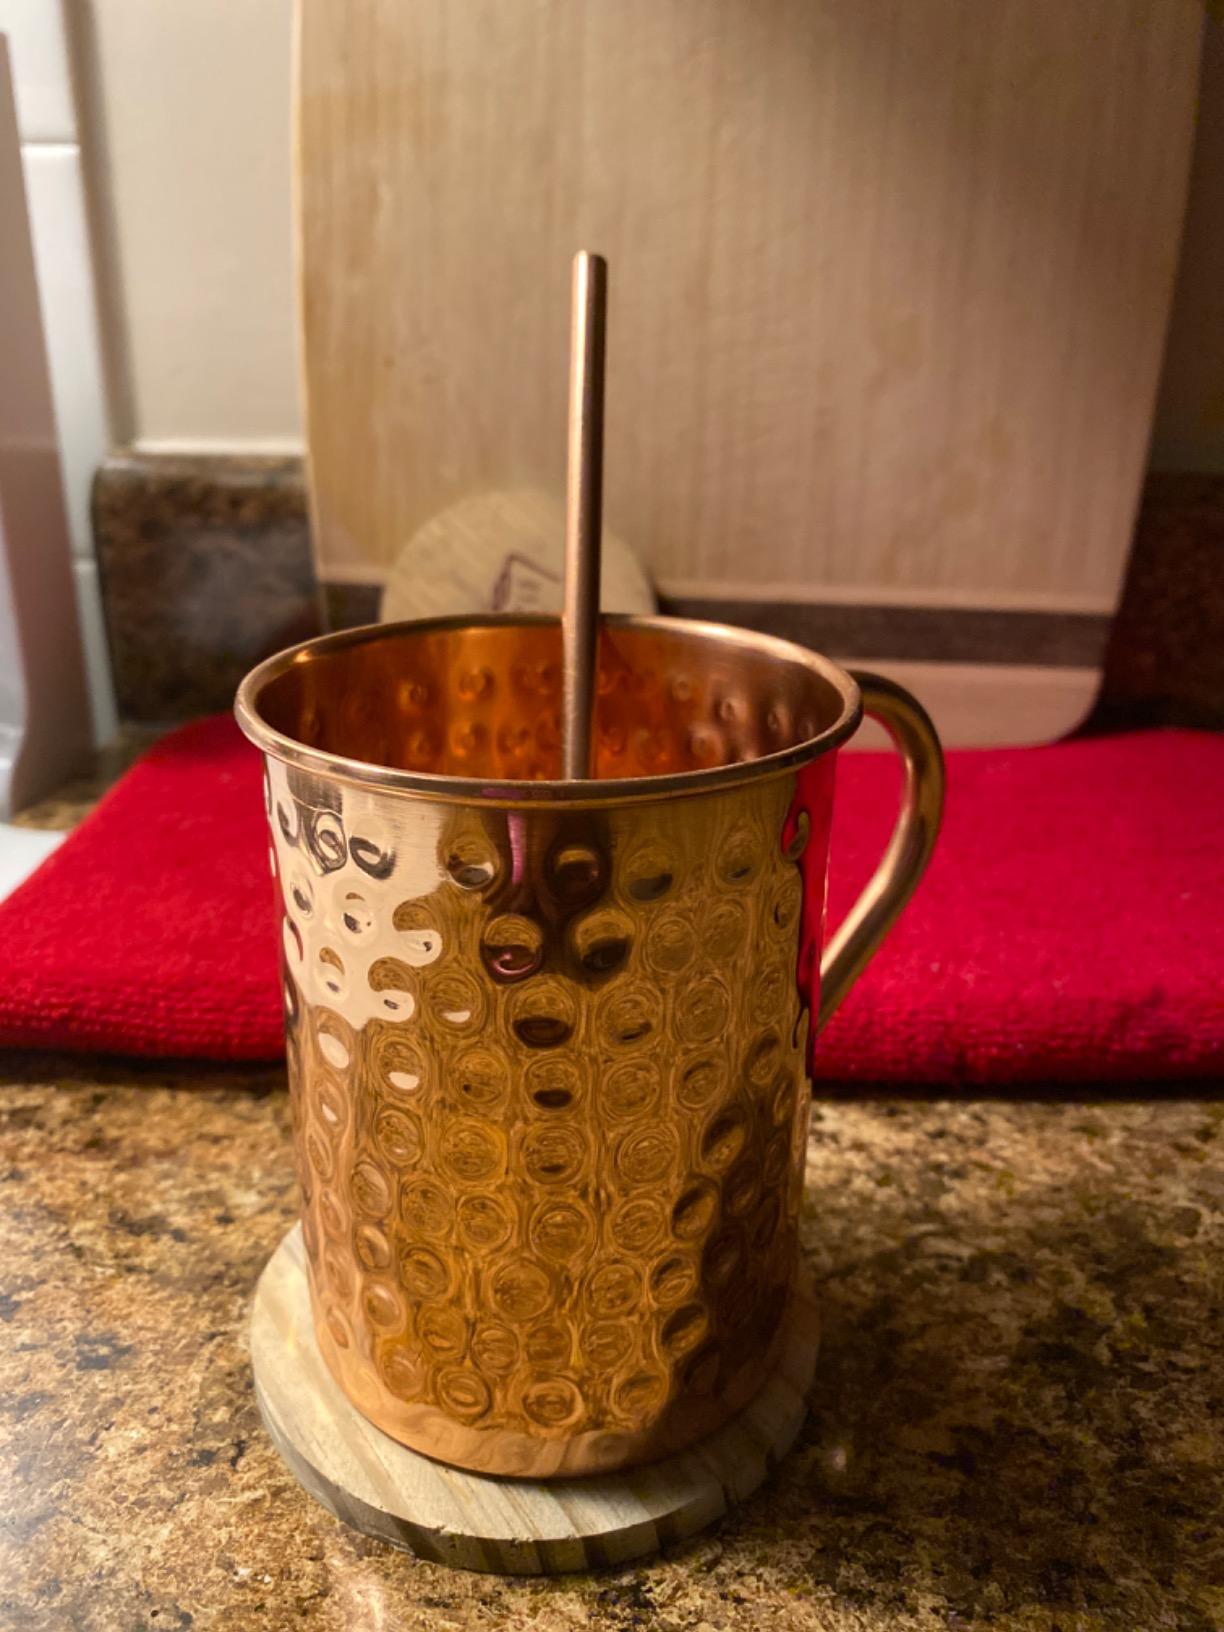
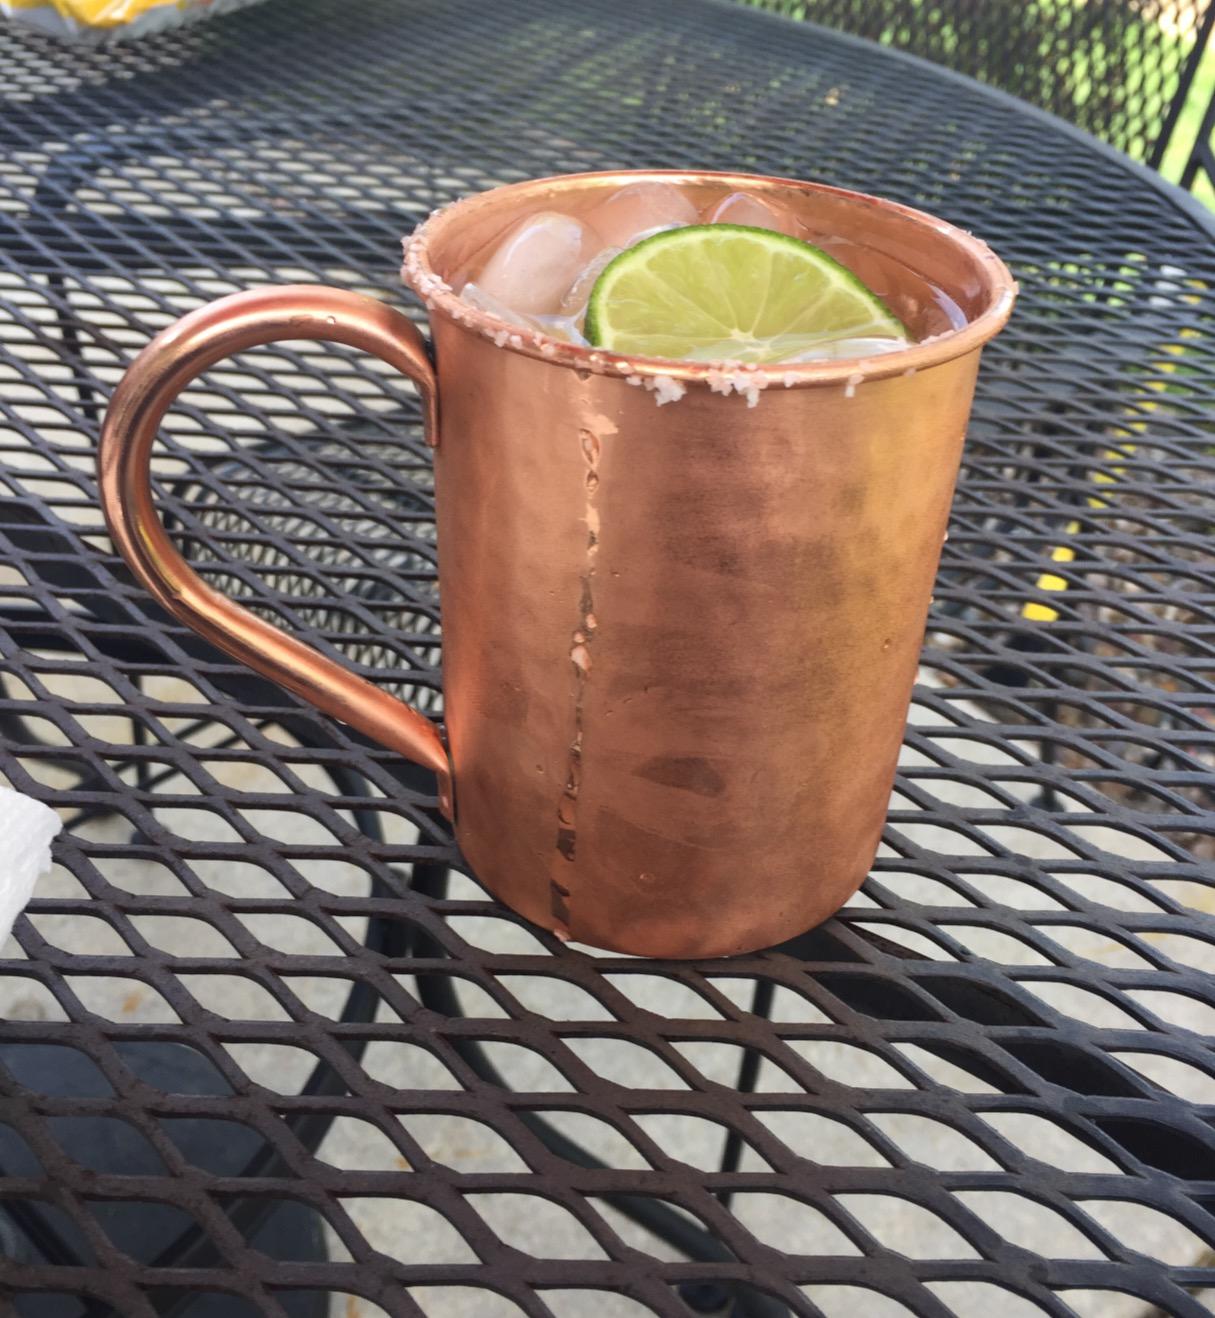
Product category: items_mug
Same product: yes